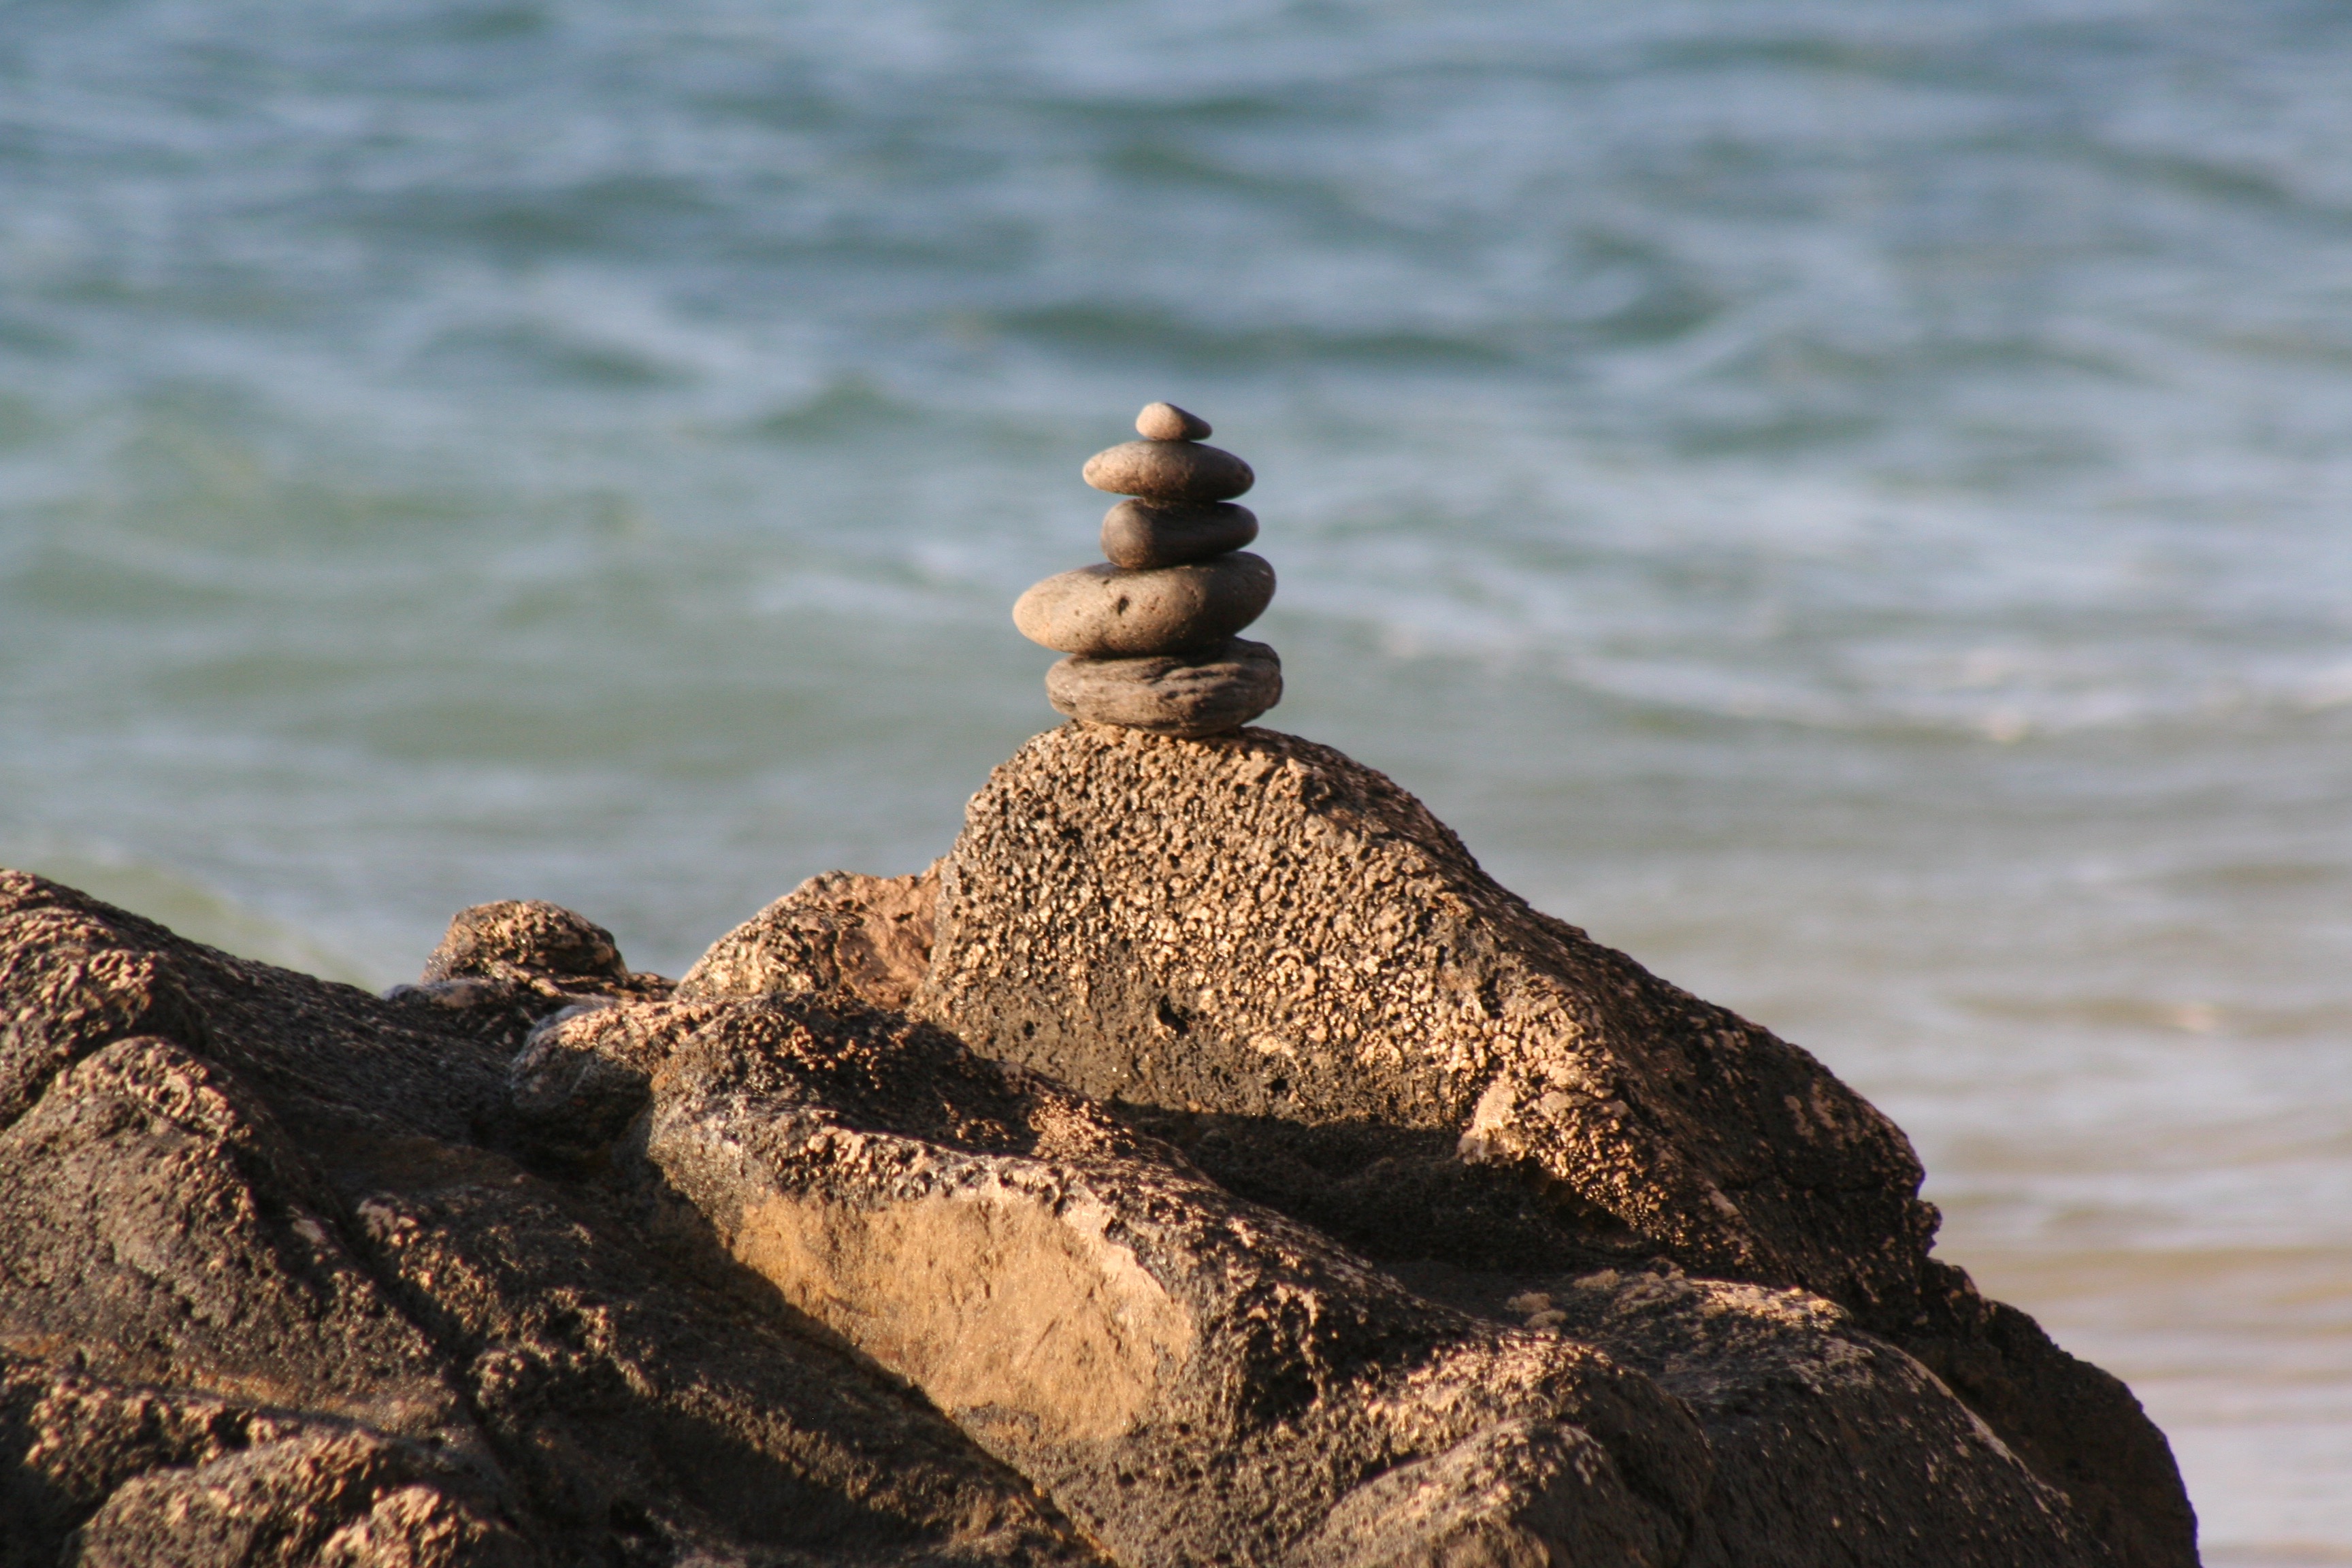
beach, rock, sea, shore, water, sand, coast